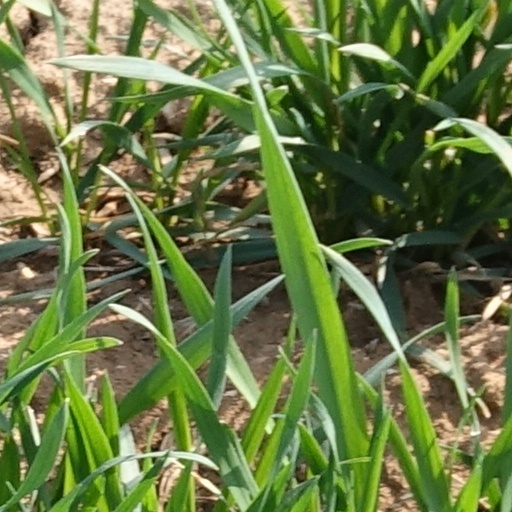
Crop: wheat